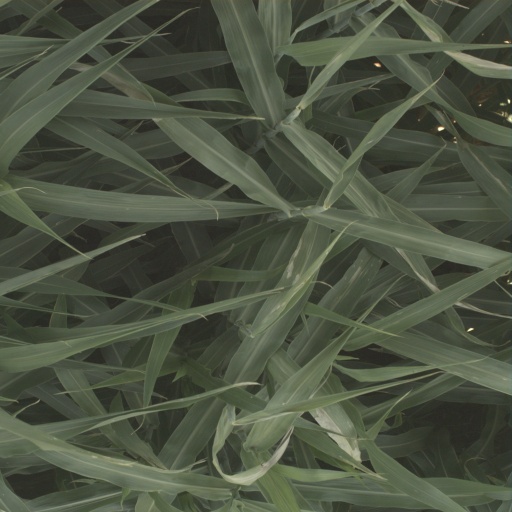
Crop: sorghum